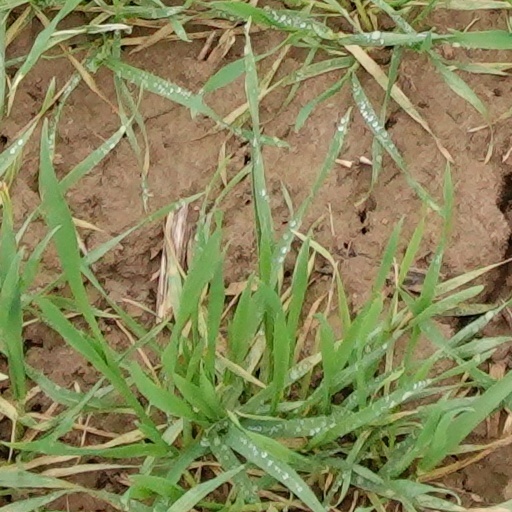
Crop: wheat